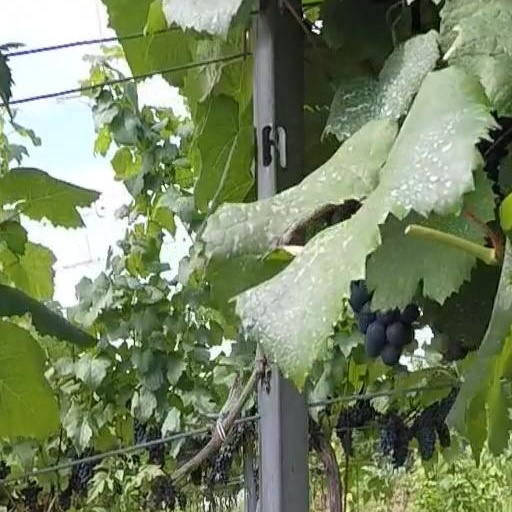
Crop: grape